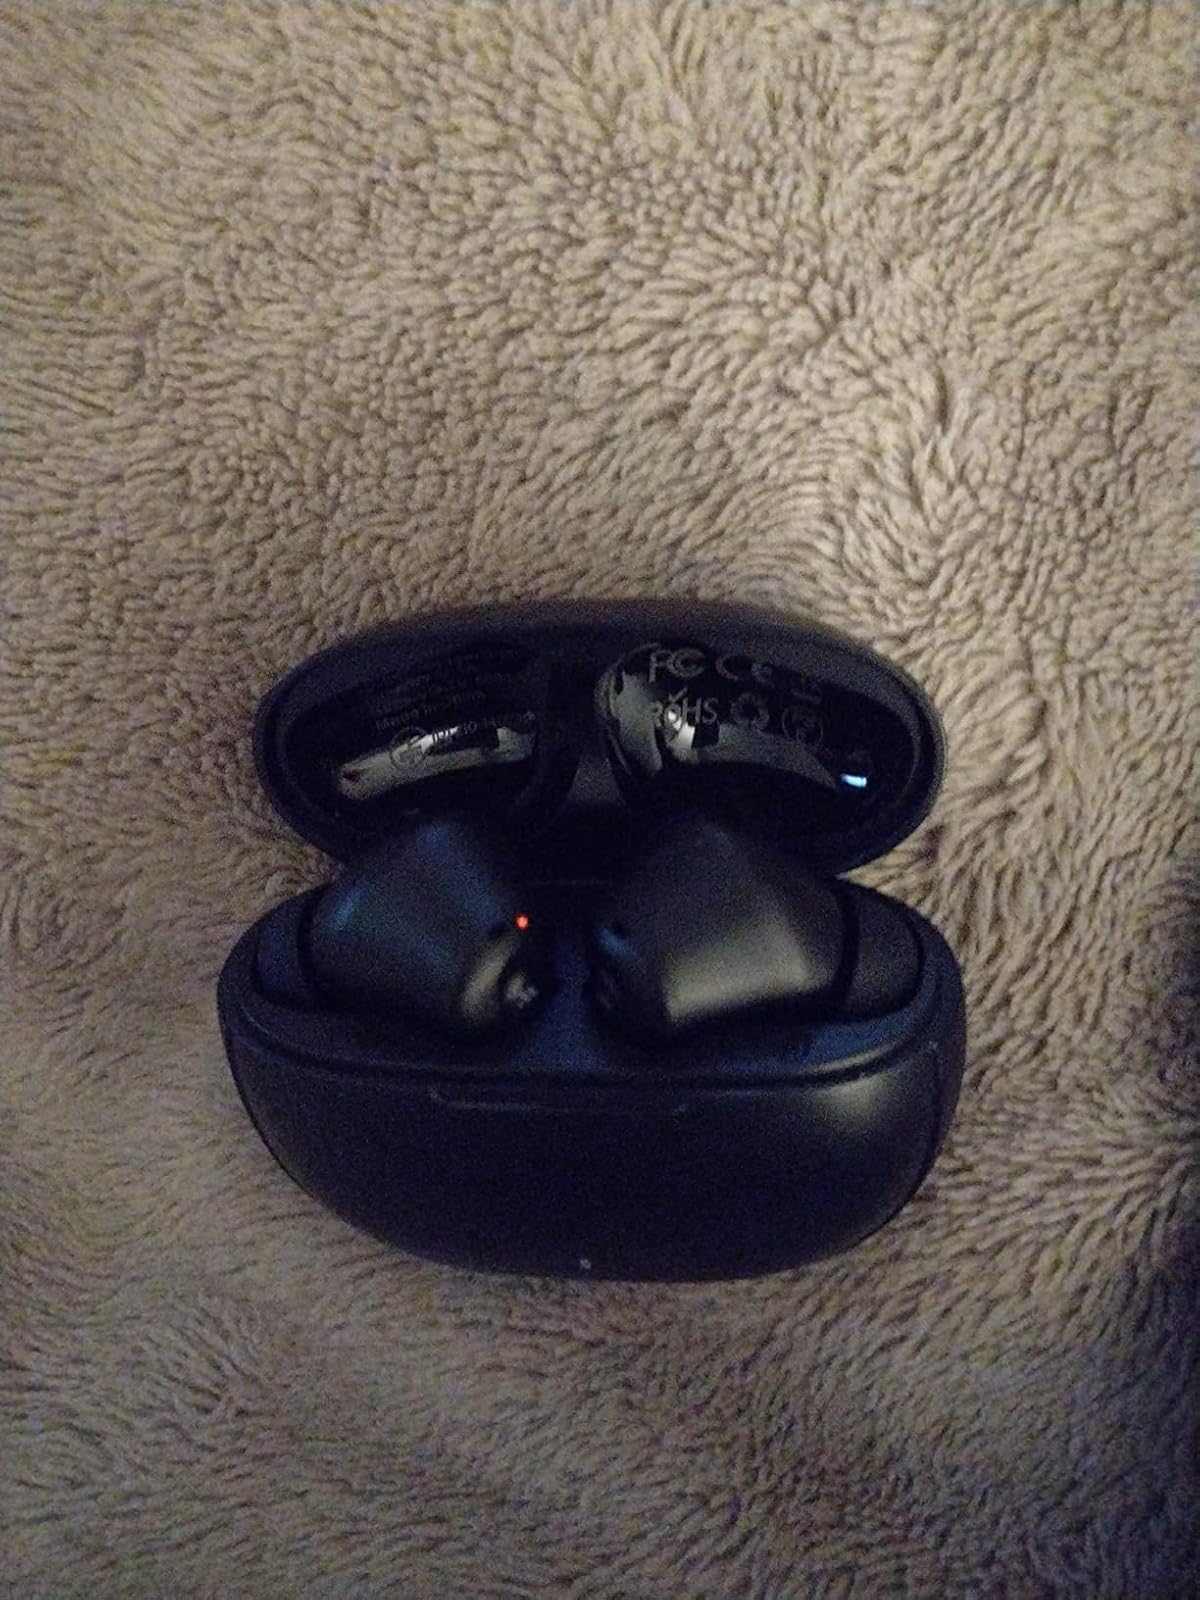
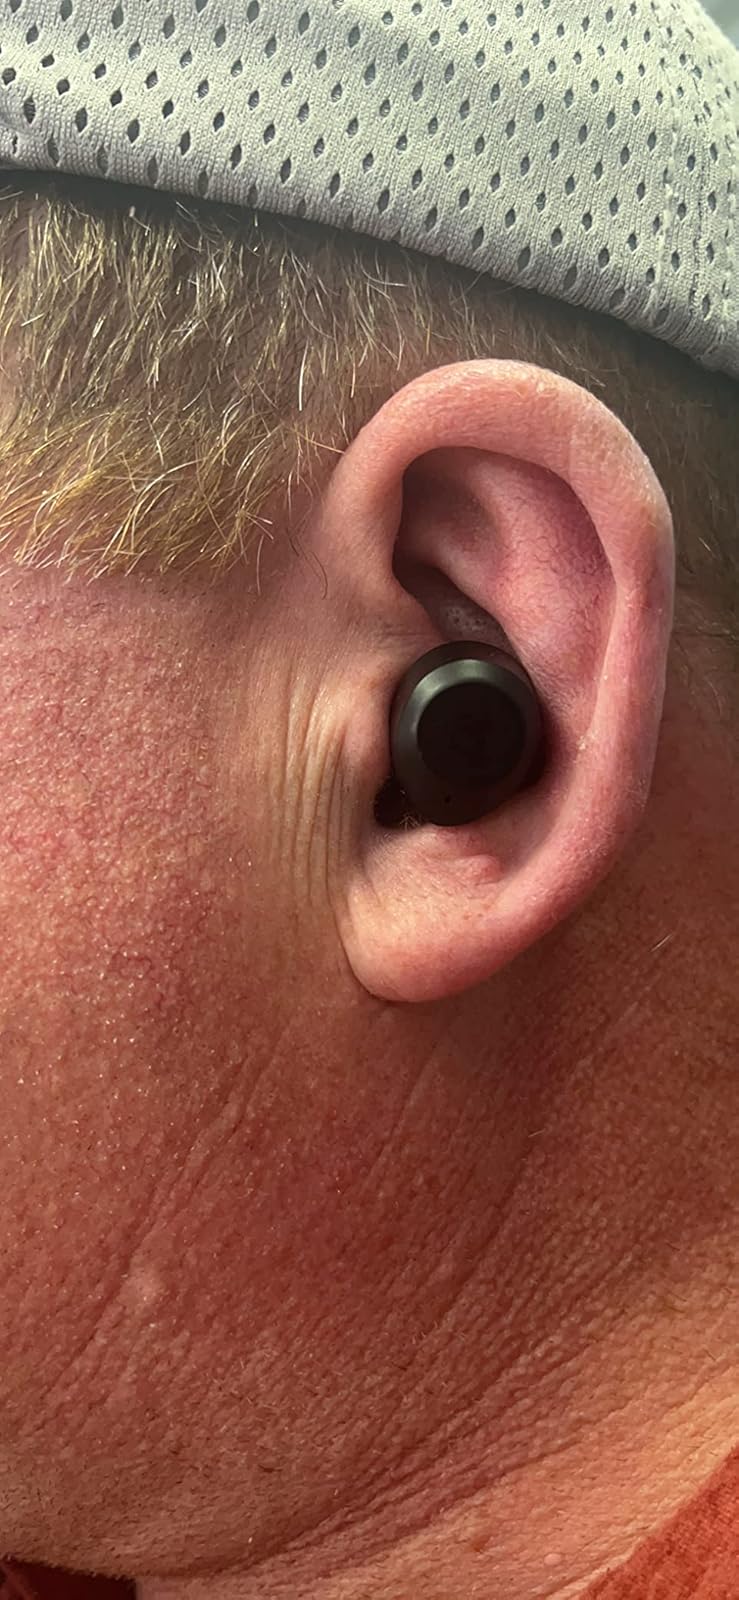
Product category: earbuds
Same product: no